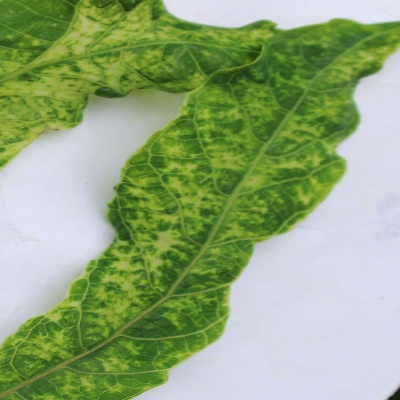
Crop: Cassava
Condition: mosaic